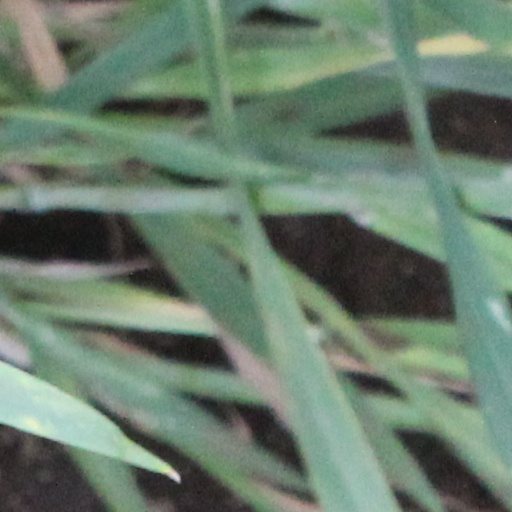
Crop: wheat